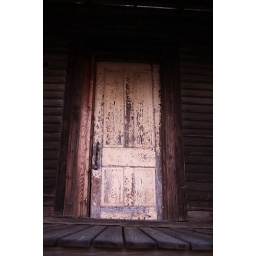
This is the front door on the old house in the other picture. Real rustic.